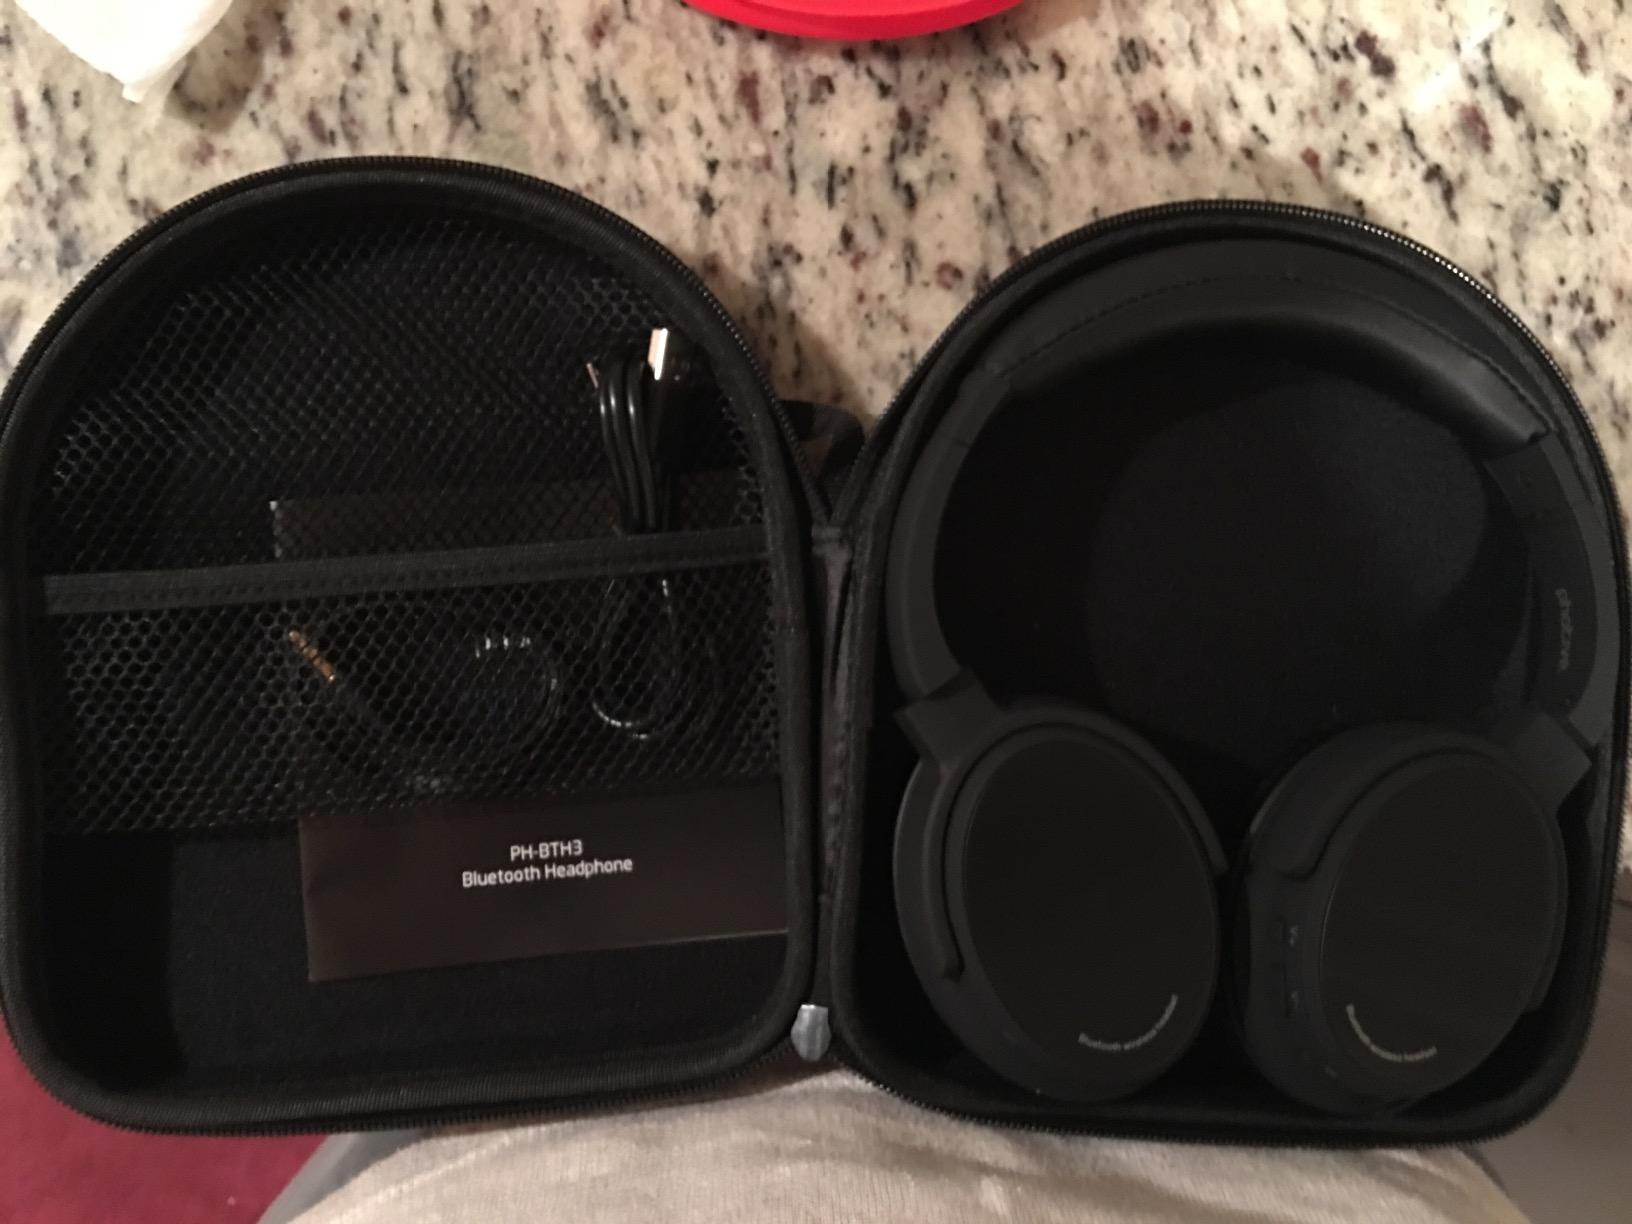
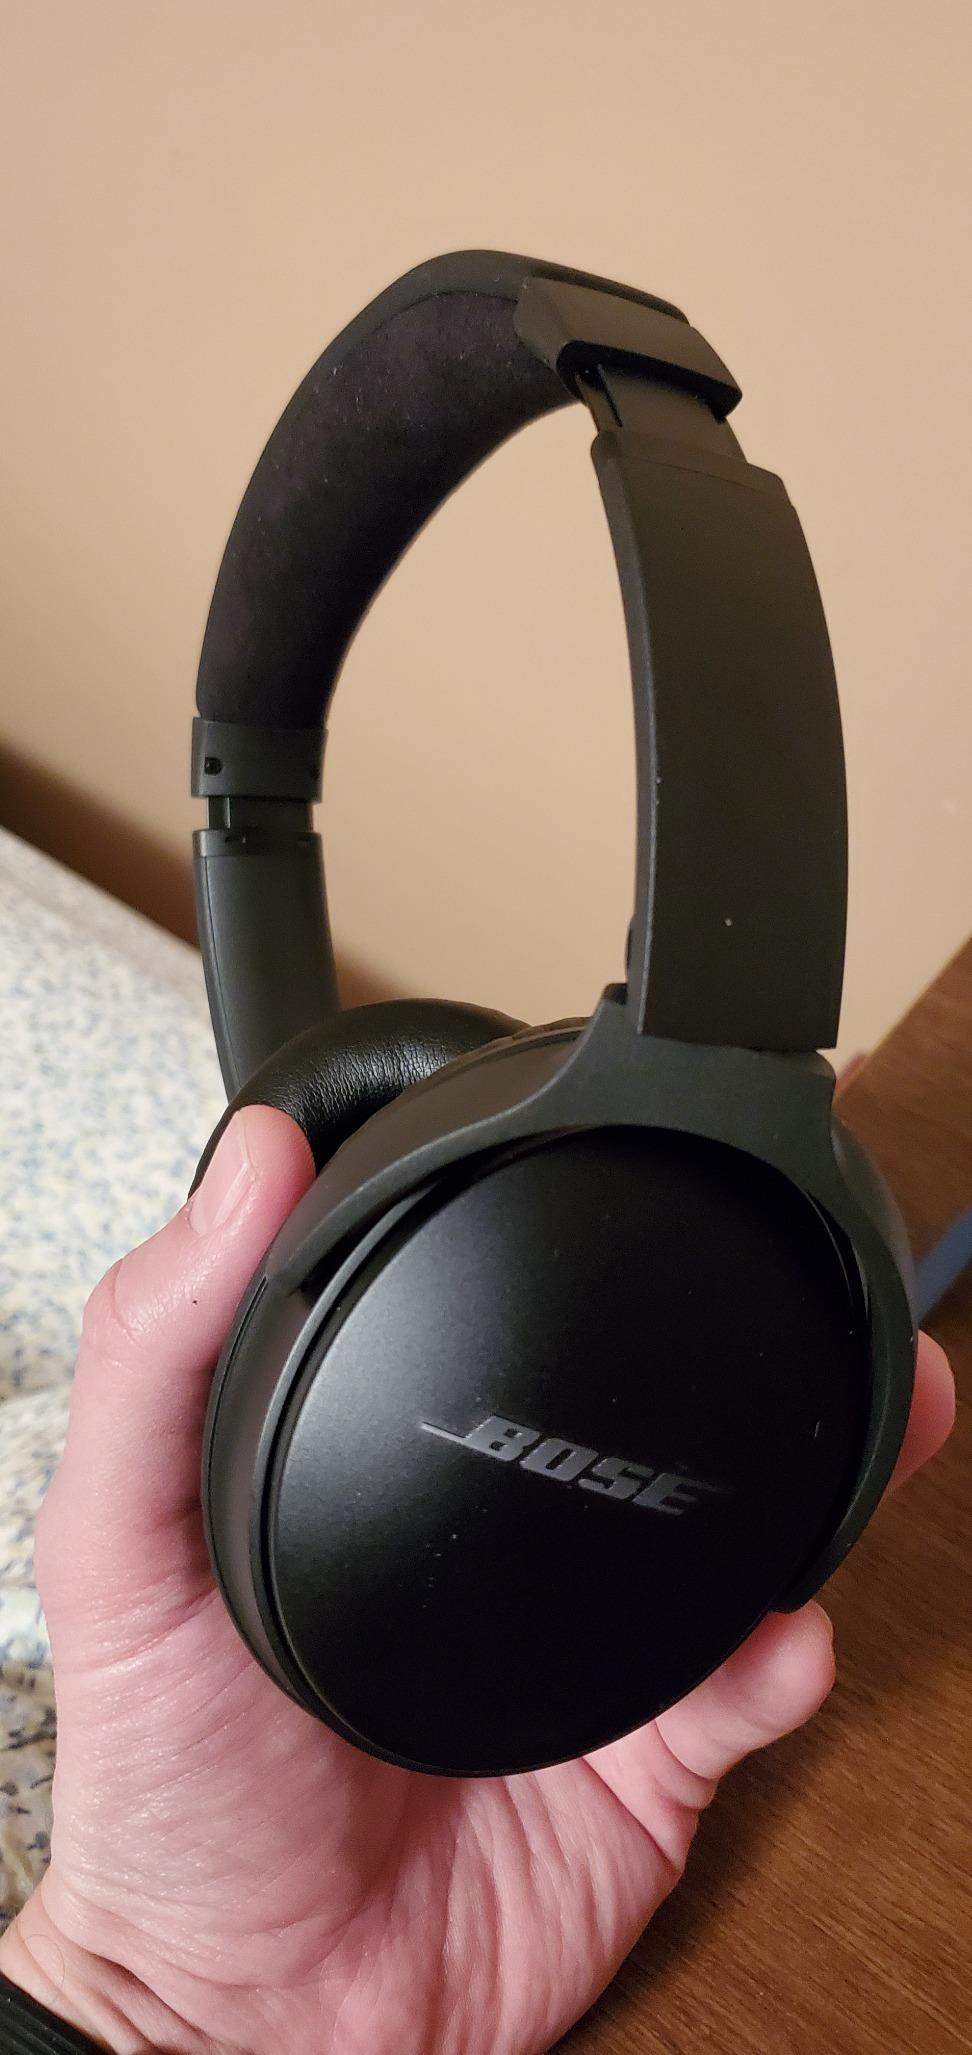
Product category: headphones
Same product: no